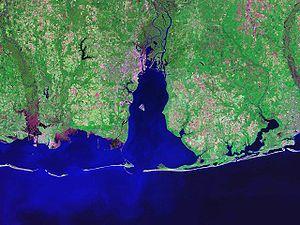
L'île de Gaillard Island, connue également sous le nom de Pelican Island est située dans la baie de Mobile donnant sur le golfe du Mexique, en Alabama dans le comté de Mobile et le bayou La Batre. Elle forme un triangle d'environ 3,5 km de long sur 3,5 km de large pour une superficie d'environ 5,3 km². L'île Gaillard est située à environ 5 km de la côte occidentale de la baie de Mobile et à environ une vingtaine de kilomètres de la ville portuaire de Mobile.
Port Alabama est une communauté non incorporée du comté de Mobile et du bayou La Batre en Alabama.
Heron Bay est une communauté non incorporée du comté de Mobile et du bayou La Batre en Alabama située sur la baie du même nom.
Une île barrière est un type de formation géologique côtière consistant en une ou plusieurs longues îles étroites et parallèles aux côtes. Le bras de mer se trouvant entre les deux forme ainsi une lagune. Elles sont en évolution constante, façonnées par les tempêtes et autres actions de mer, mais permettent absorber l'énergie des vagues, de protéger les côtes et de créer des zones protégées où les milieux humides peuvent prospérer.
Le Mobile est un fleuve du sud des États-Unis, né de la confluence de l'Alabama et du Tombigbee, qui se jette dans la baie de Mobile au nord du golfe du Mexique.